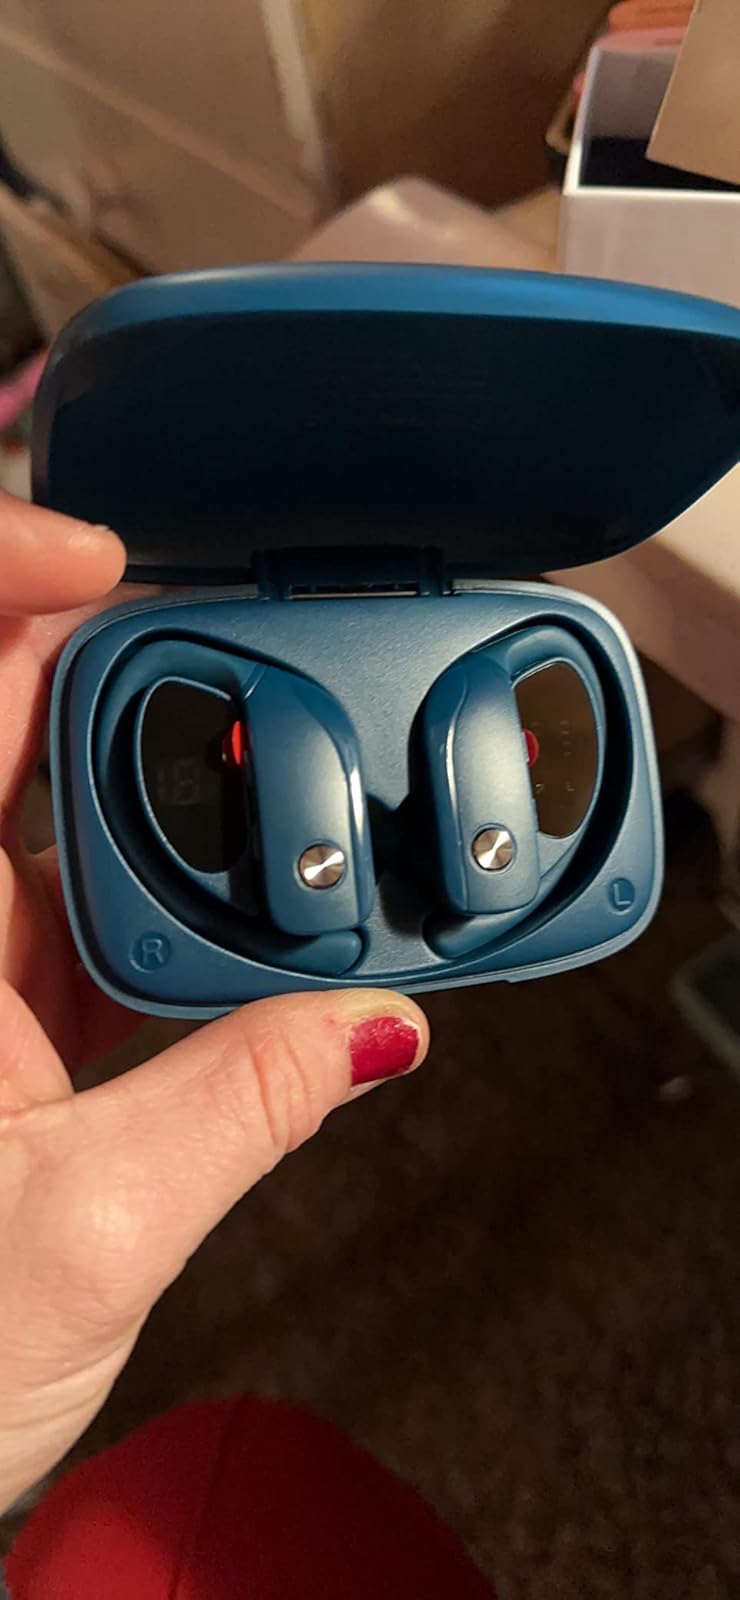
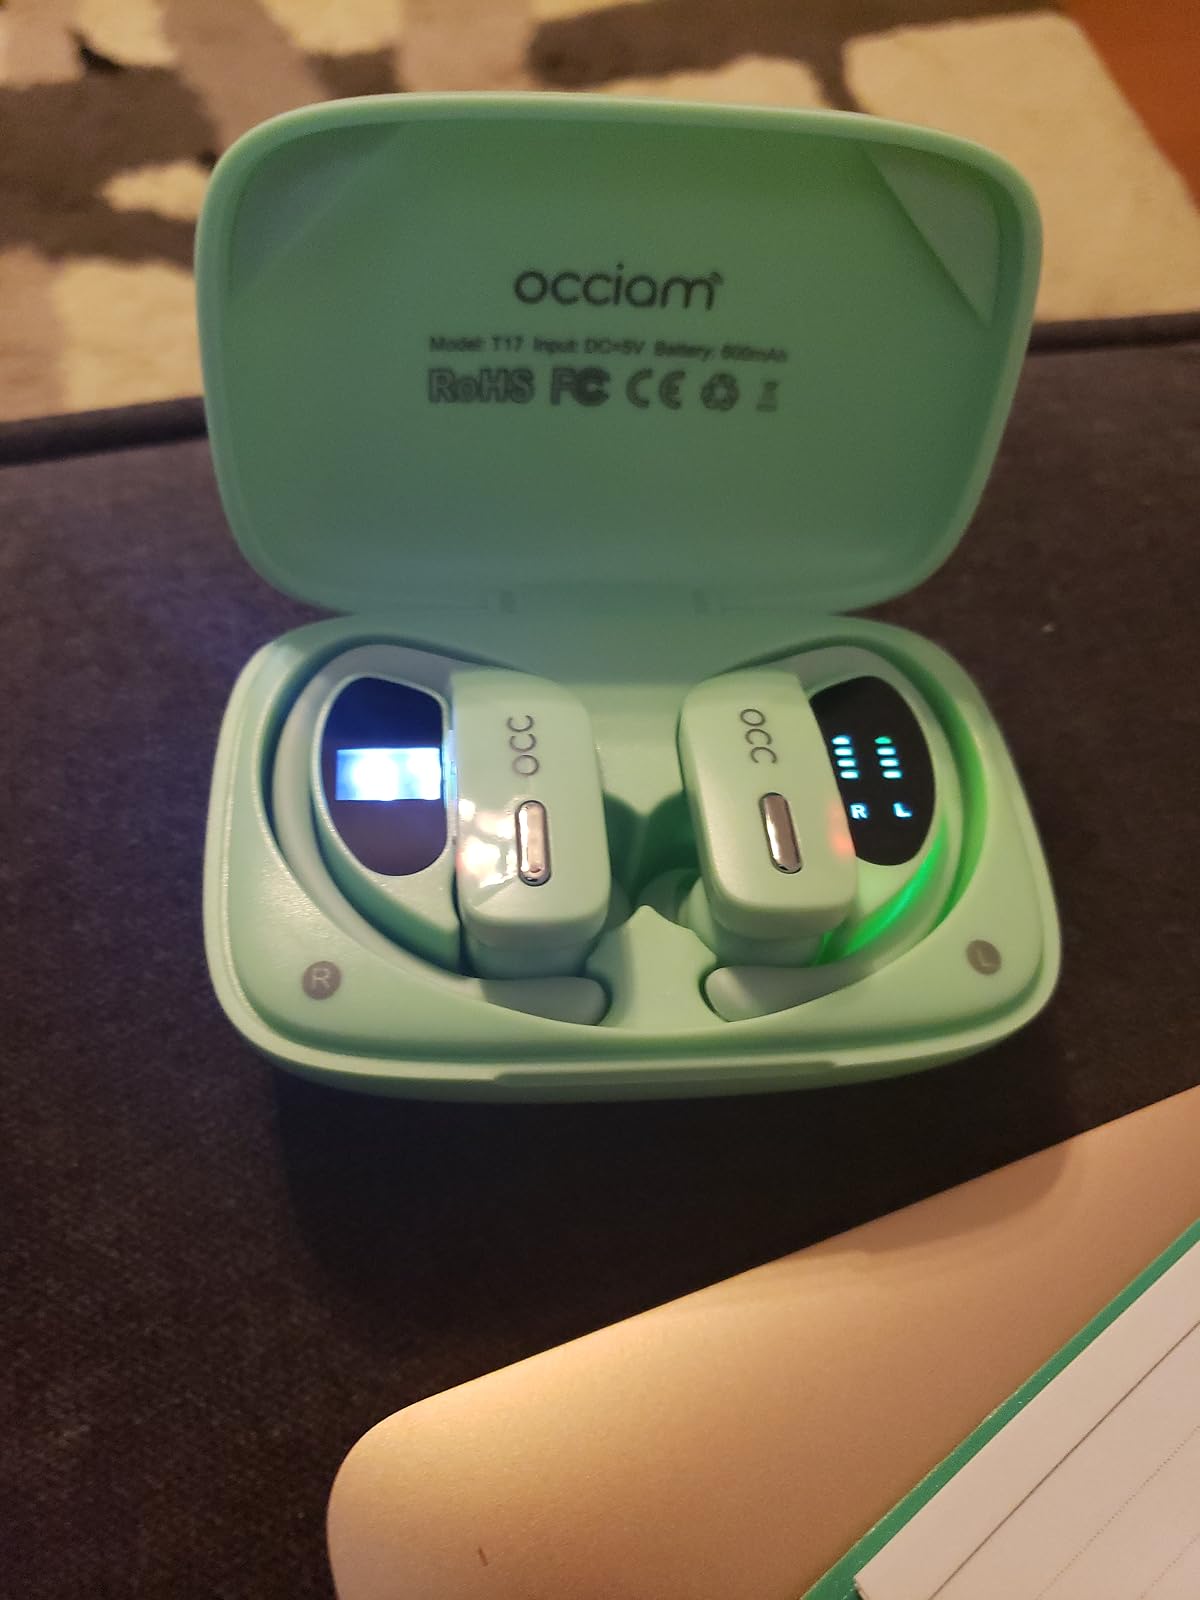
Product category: earbuds
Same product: no